Battle of Gembloux (1578)

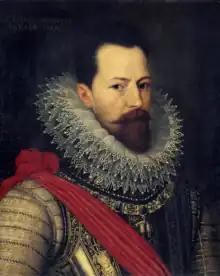
Portrait of Don Alexander Farnese by Otto van Veen

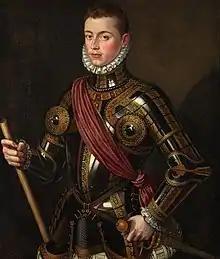
Portrait of Don John of Austria, Governor-General of the Spanish Netherlands.

The defeat at Gembloux led to military pressure on Brussels, causing the States General of the Netherlands to leave and move to Antwerp. Prince William of Orange, the leader of the revolt, also left, along with its nominal governor, Matthias of Austria (the future Holy Roman Emperor), who had accepted the position of governor-general by the states-general, although he was not recognized by his uncle, Philip II of Spain. The victory of John also meant the end of the Union of Brussels, and hastened the disintegration of the unity of the rebel provinces.